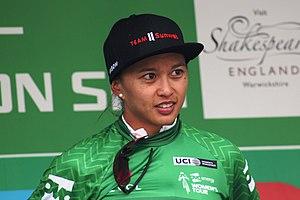
Coryn Rivera est une coureuse cycliste professionnelle américaine. Elle a des résultats exceptionnels durant sa jeunesse avec 68 titres de championne des États-Unis toutes disciplines confondues. Chez les élites, elle se révèle véritablement en 2017 avec des victoires sur le Trofeo Alfredo Binda, RideLondon-Classique et surtout le Tour des Flandres. En 2018, elle devient championne des États-Unis sur route et remporte The Women's Tour. C'est une sprinteuse légère, capable d'obtenir de bons résultats sur des parcours difficiles.